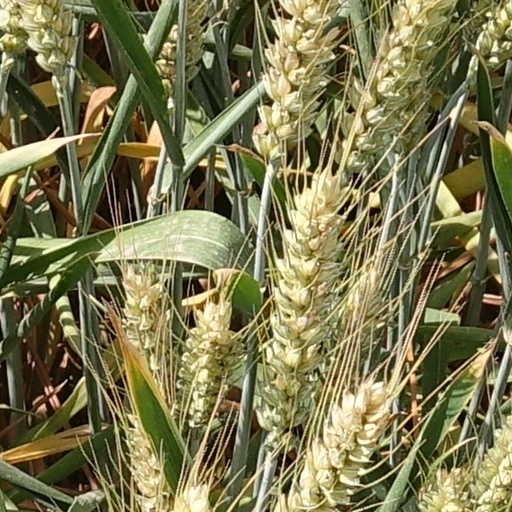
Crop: wheat